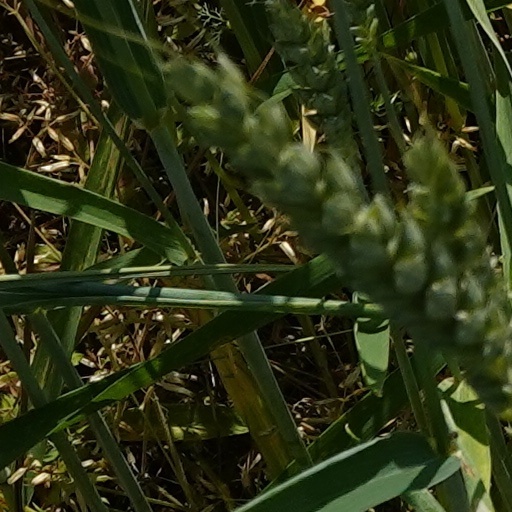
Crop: wheat